Mohit Raina

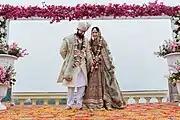
Mohit Raina and Aditi Chandra wedding

He made his web debut with the ZEE5 web series "Kaafir", starring opposite Dia Mirza.